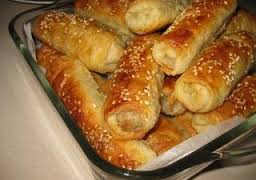
Yemek: borek